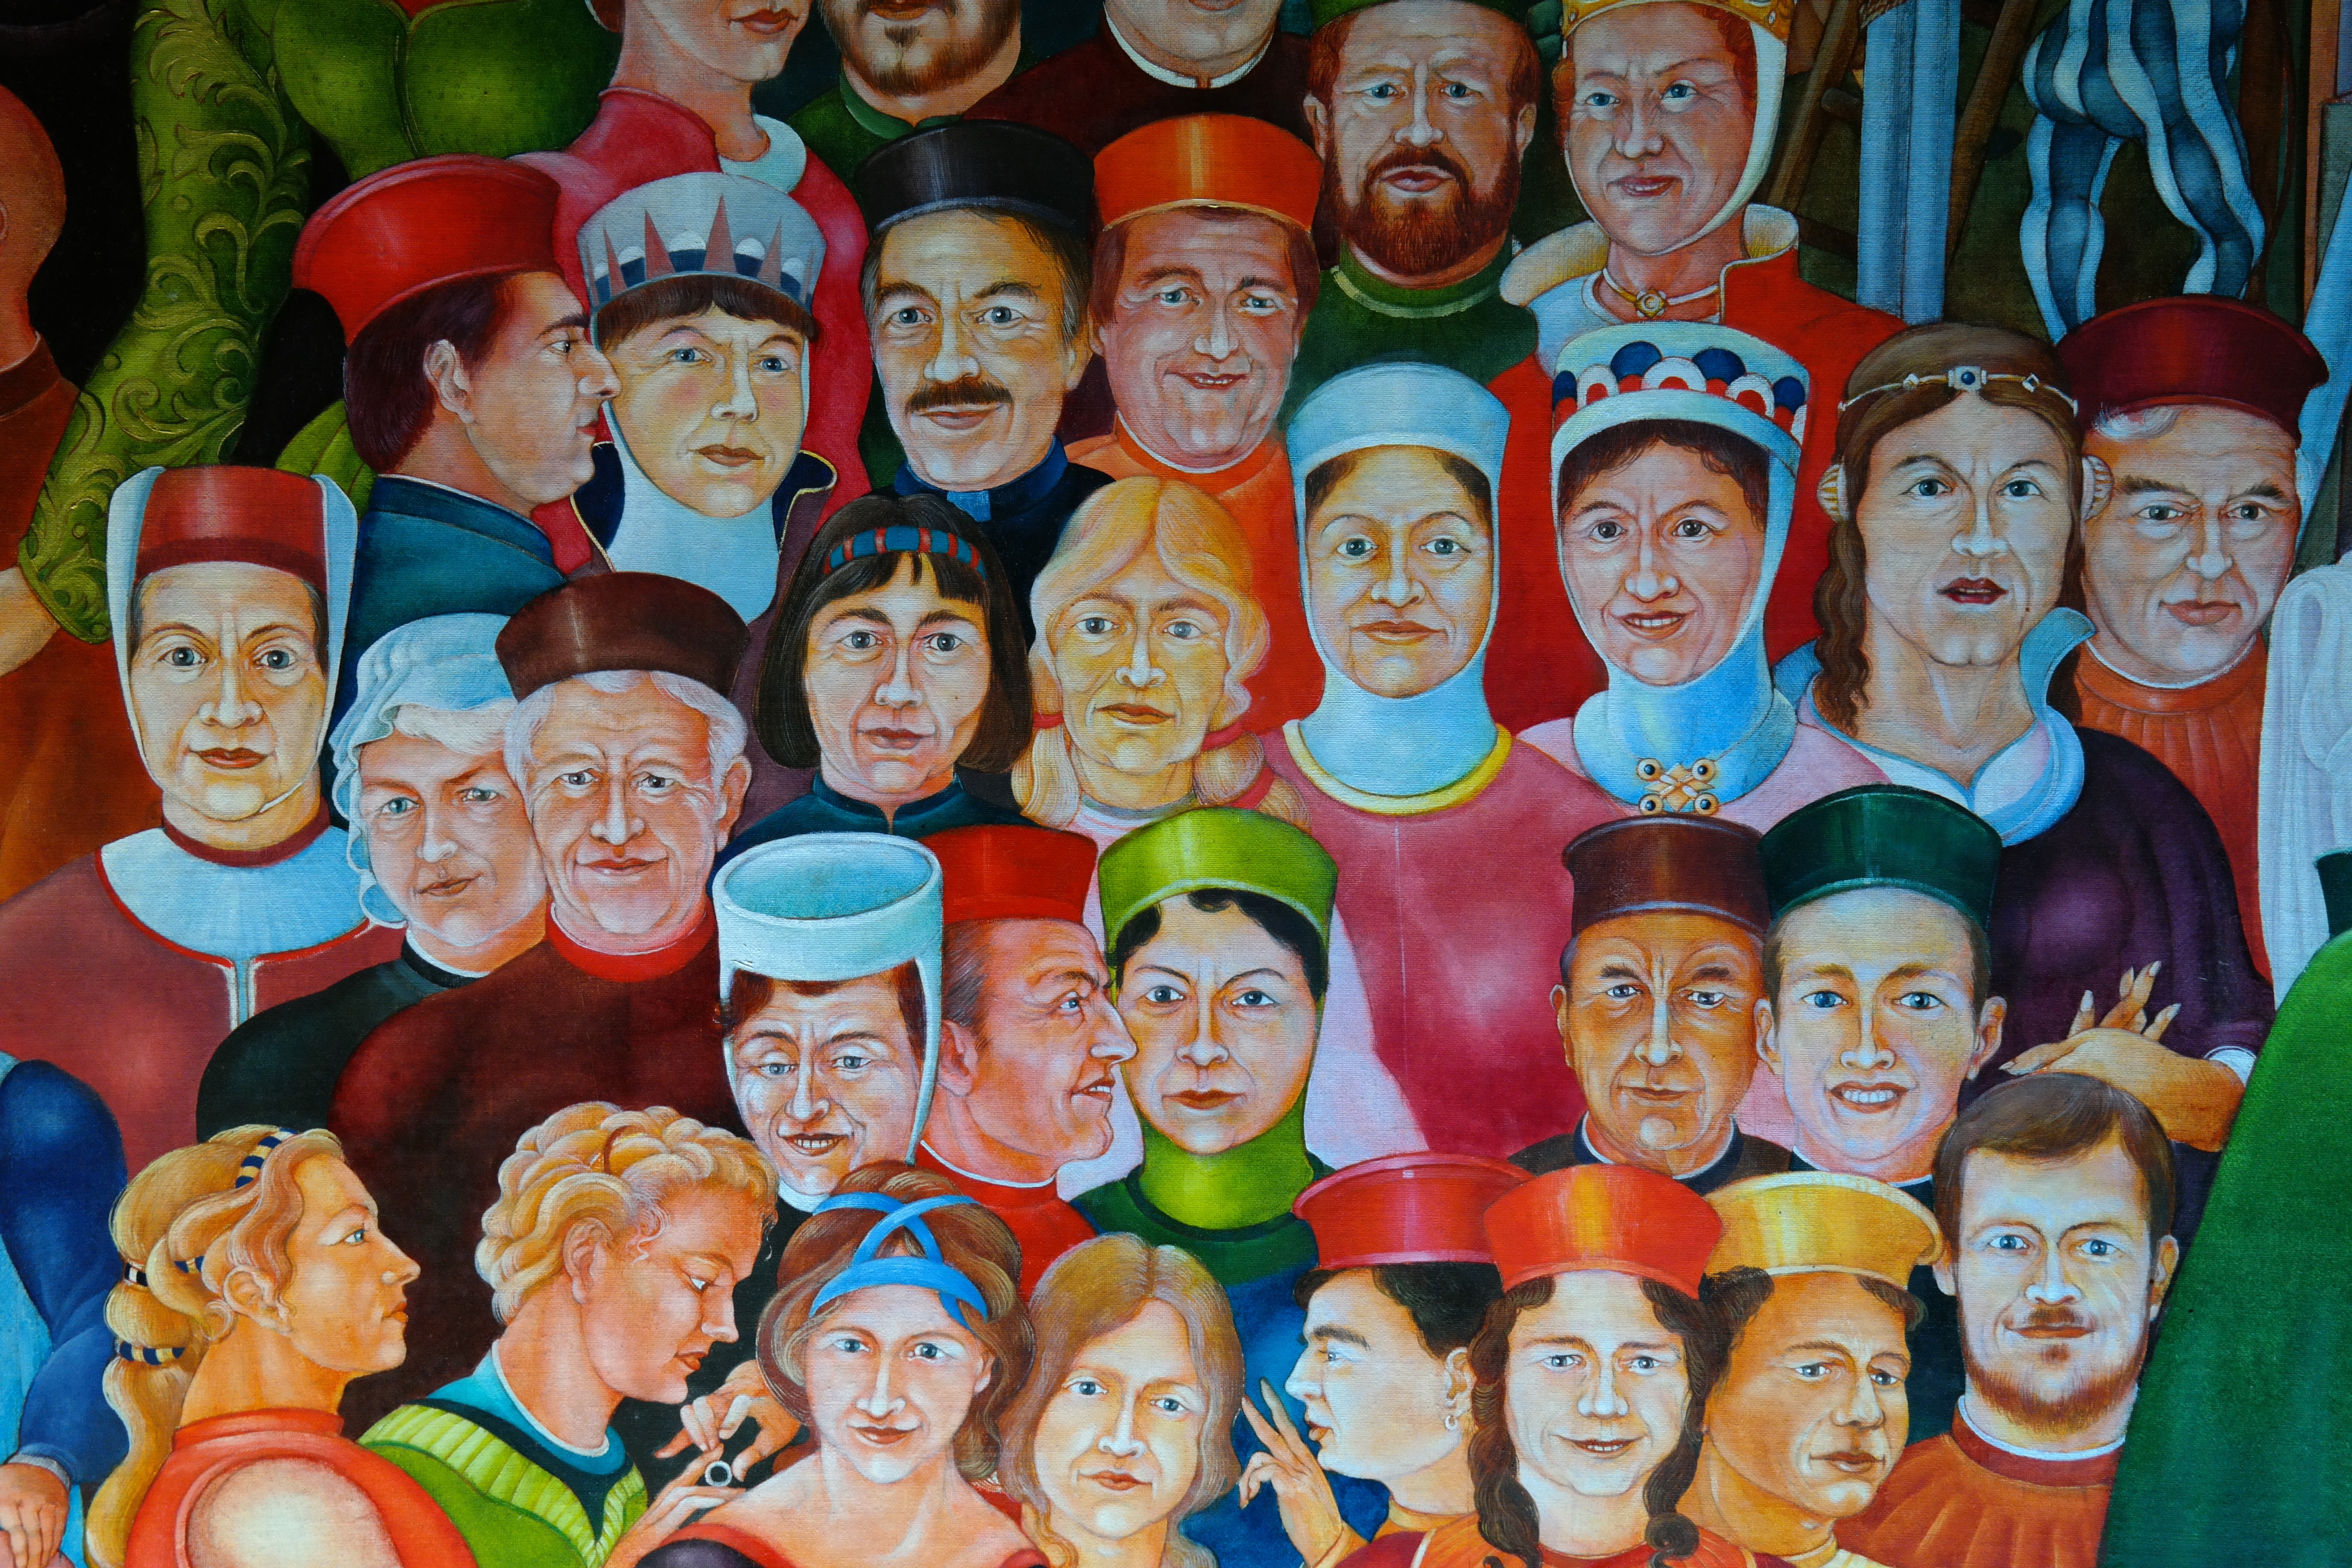
people, crowd, color, human, colorful, painting, laugh, cheerful, men, society, women, image, faces, artists, middle ages, dynasty, canvas, personal, chapter hall, monastery of lorch, house of hohenstaufen, sandra round image, round image, hans kloss